Blacktown Native Institution Site

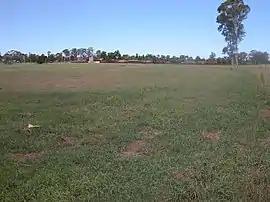
The institution is now mostly a vacant lot

The Blacktown Native Institution site is a rare site associated with early 19th Century missionary activity. The first such site was the Parramatta Native Institution established in 1815. The site Parramatta institution has been redeveloped. The second site of this type was the Blacktown Native Institution dating from 1823. Rev Threlkeld's mission at Lake Macquarie established in 1825 was the third and the fourth was the Wellington Valley Aboriginal Mission which was begun in 1831.